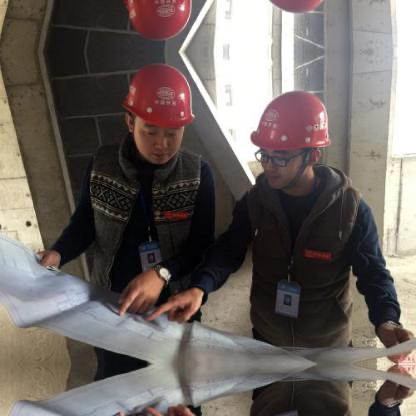
Objects in the image:
label: helmet
label: helmet
label: helmet
label: helmet